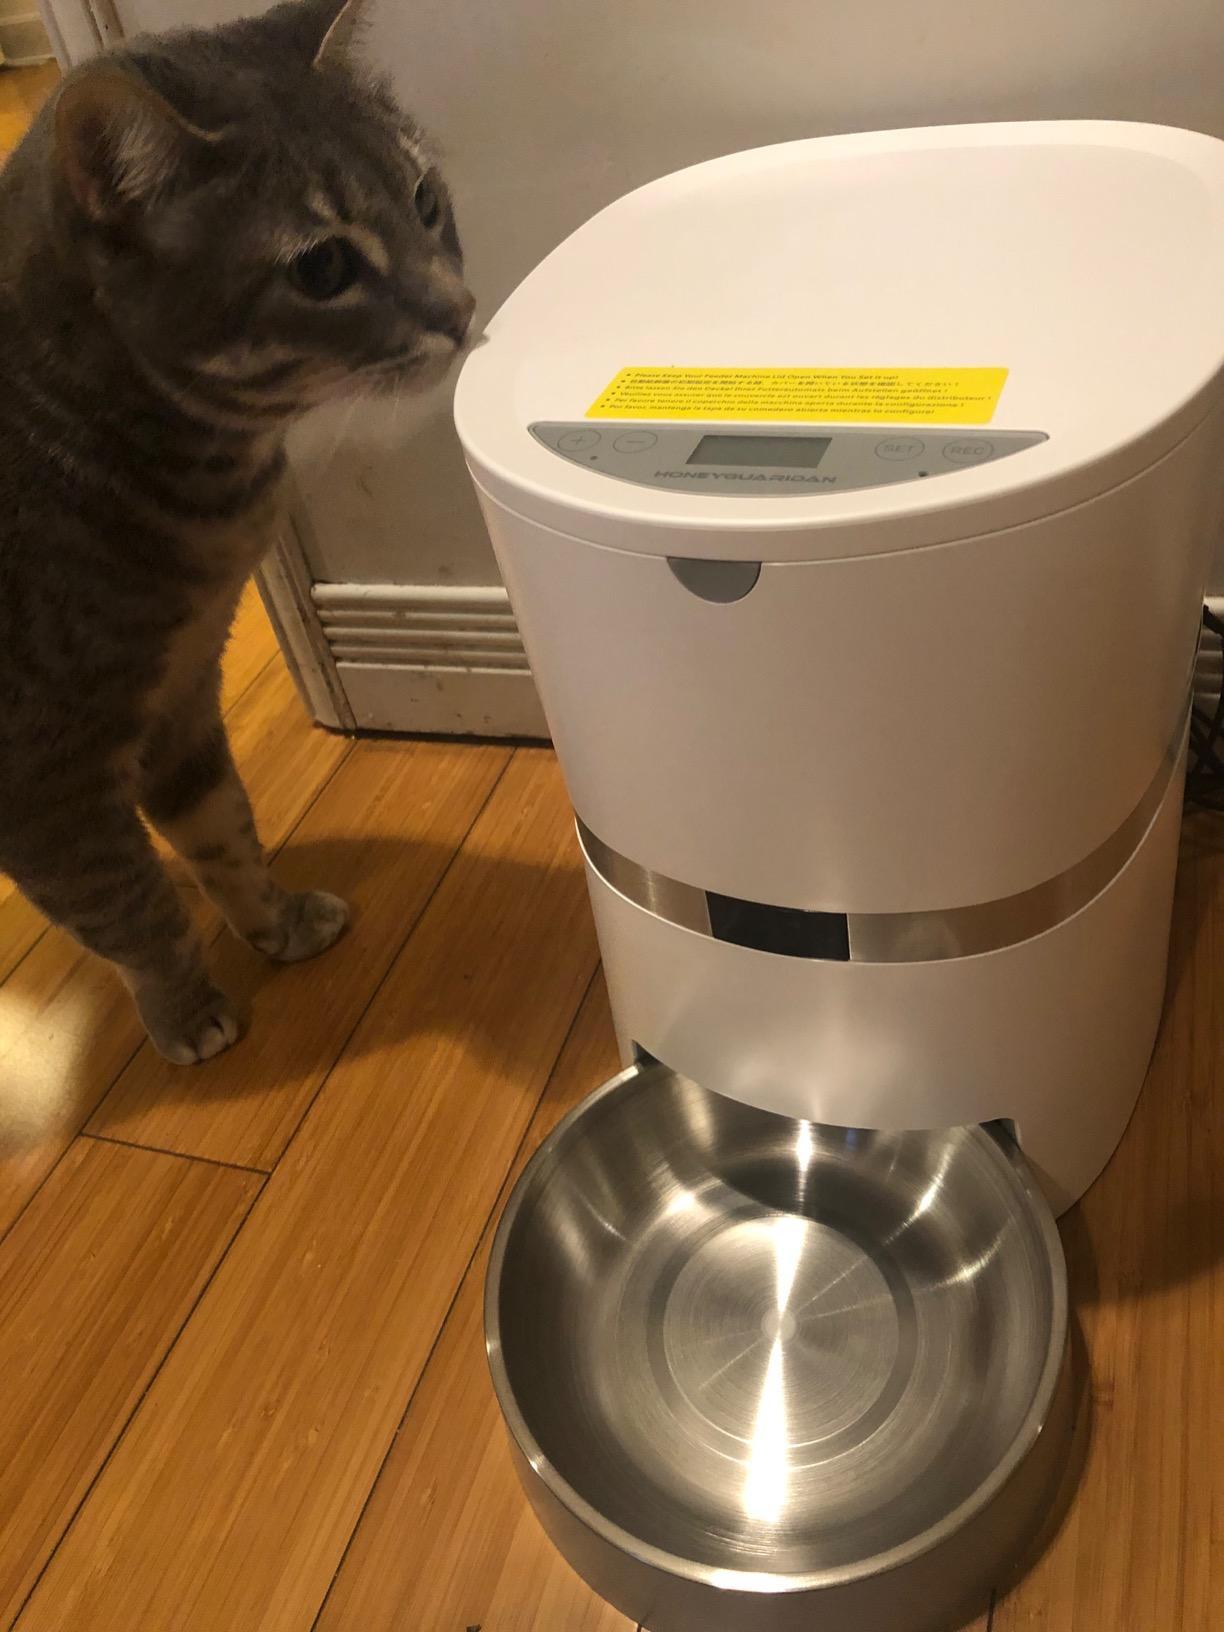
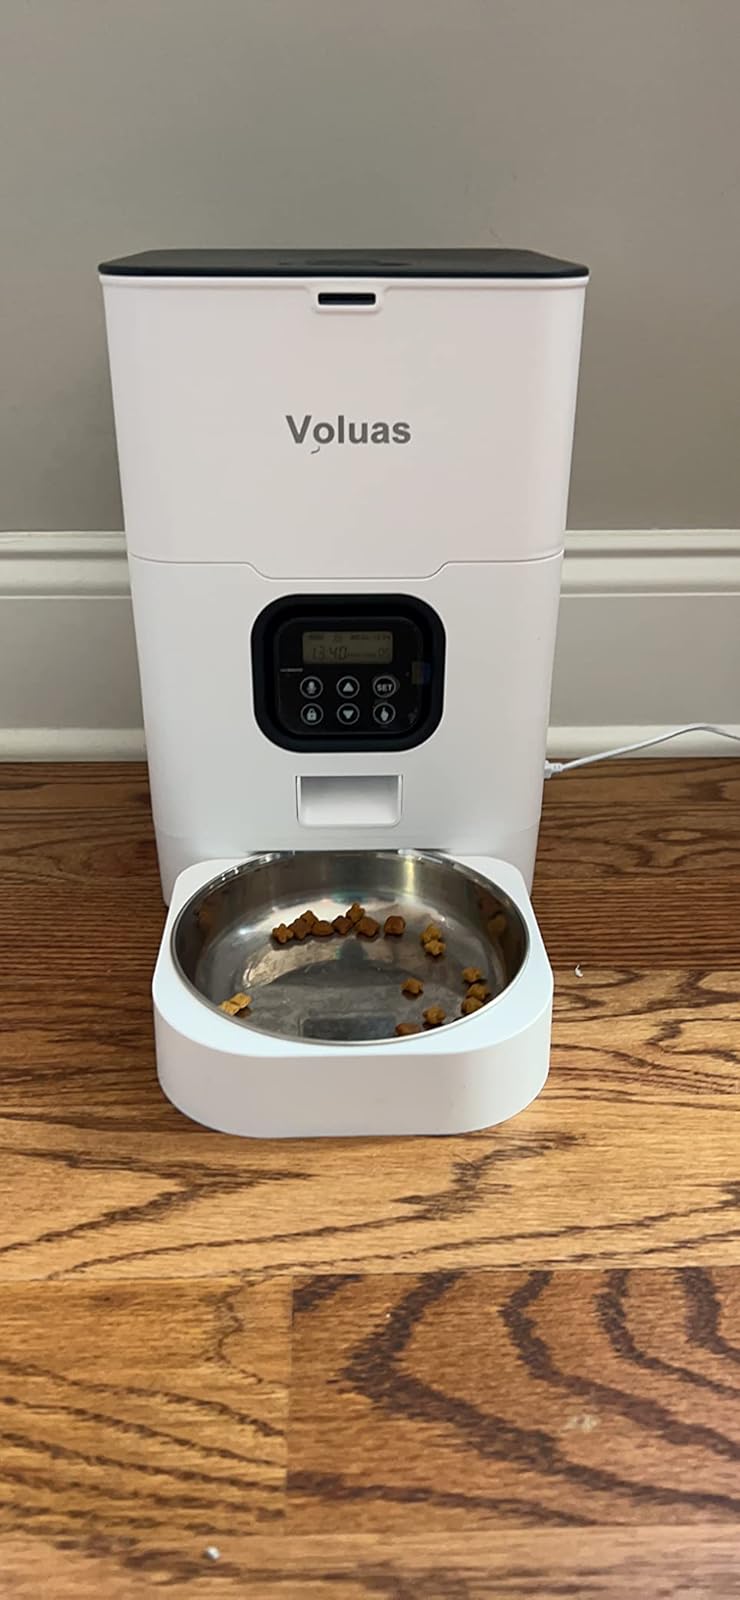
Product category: items_feeder
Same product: no